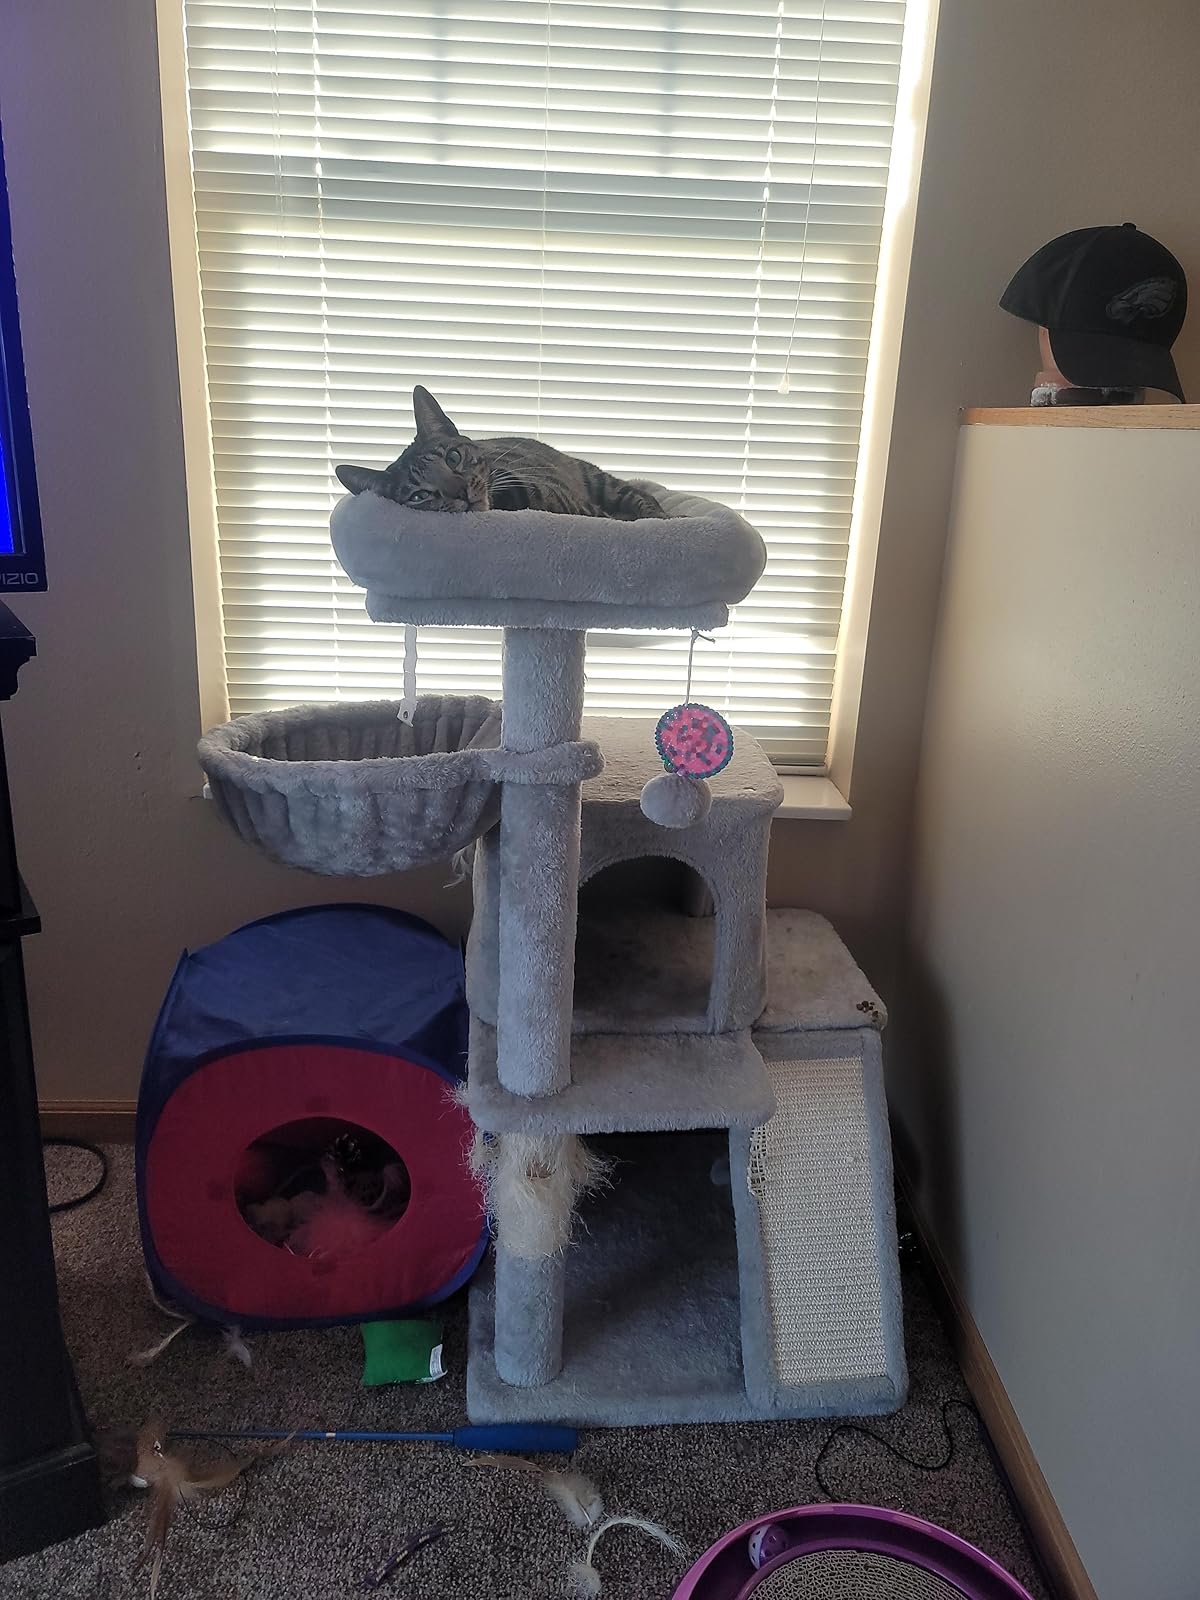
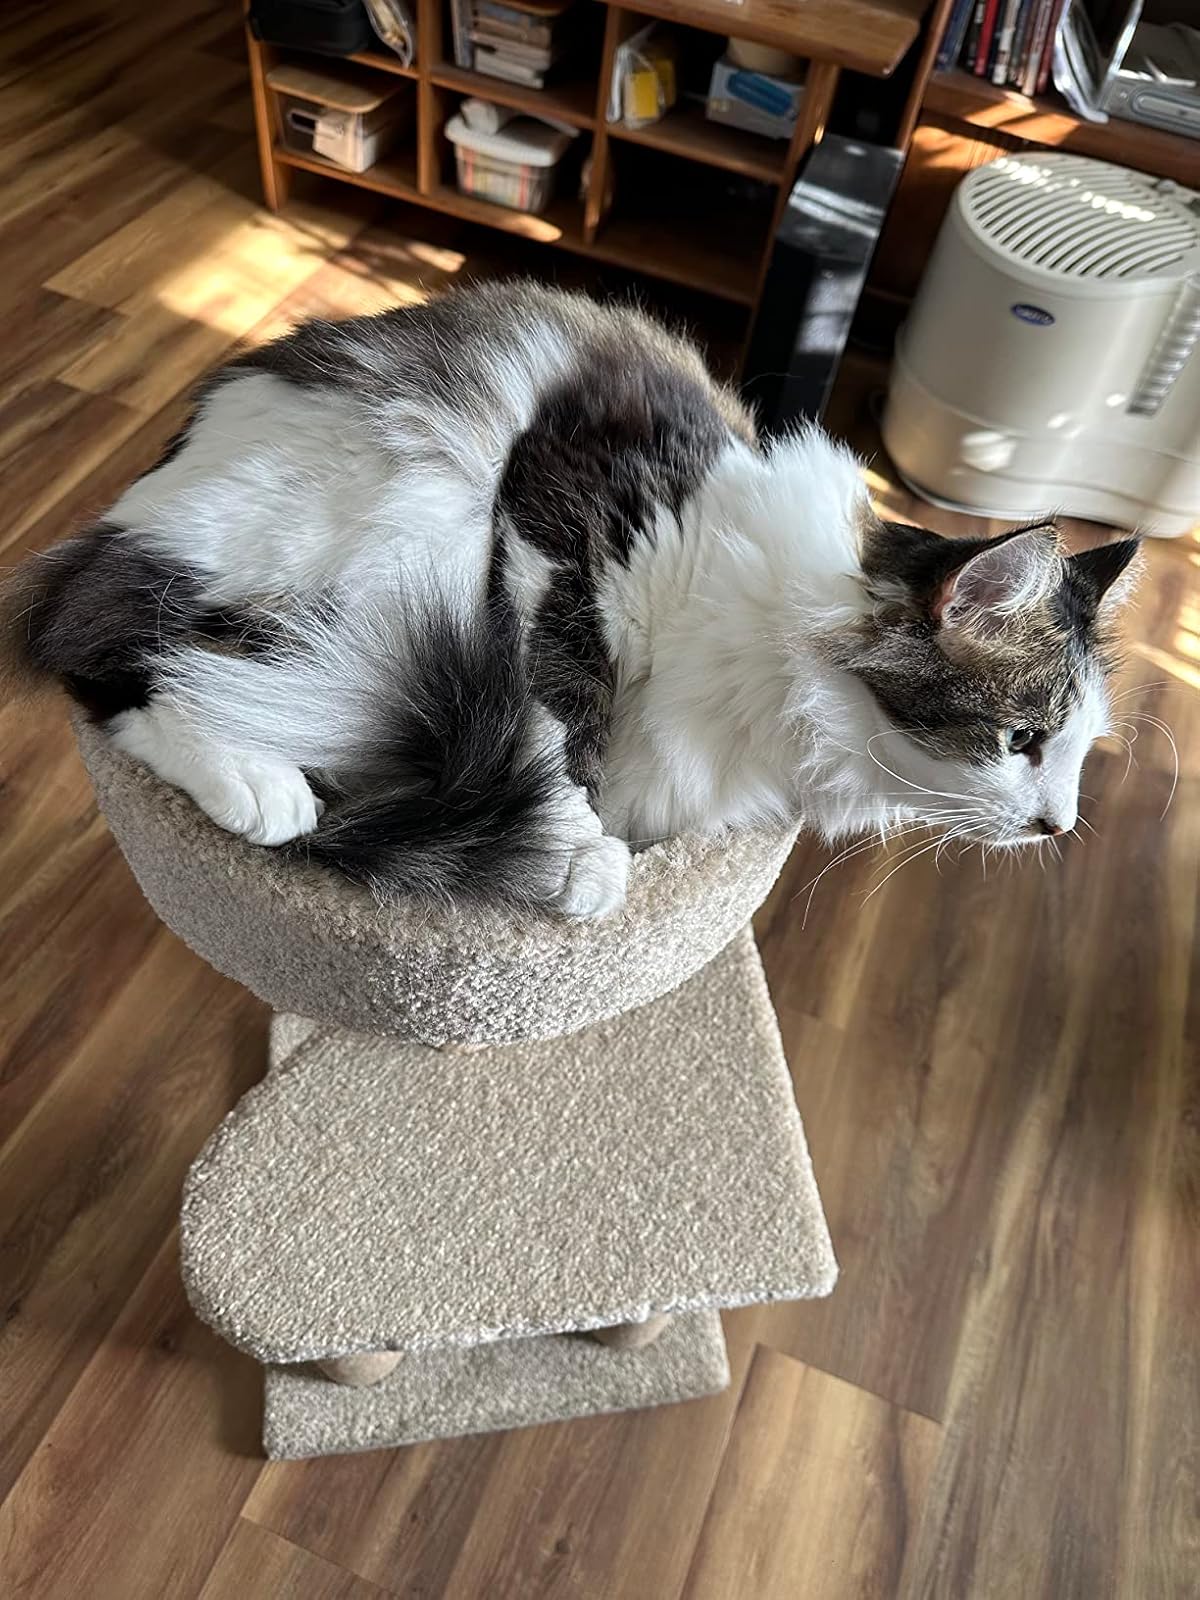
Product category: items_cat tree
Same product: no